2017 European Mountain Bike Championships

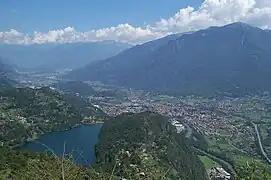

The 2017 European Mountain Bike Championships were held in Darfo Boario Terme, Italy, from 27 to 30 July 2017.